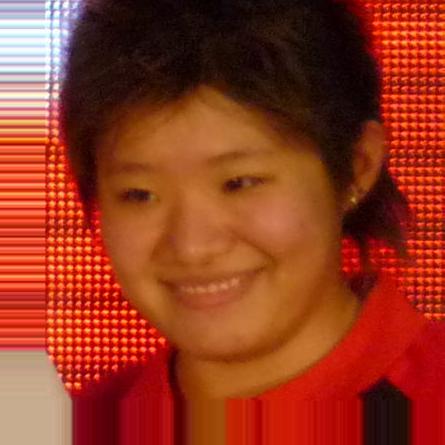
Age: 17